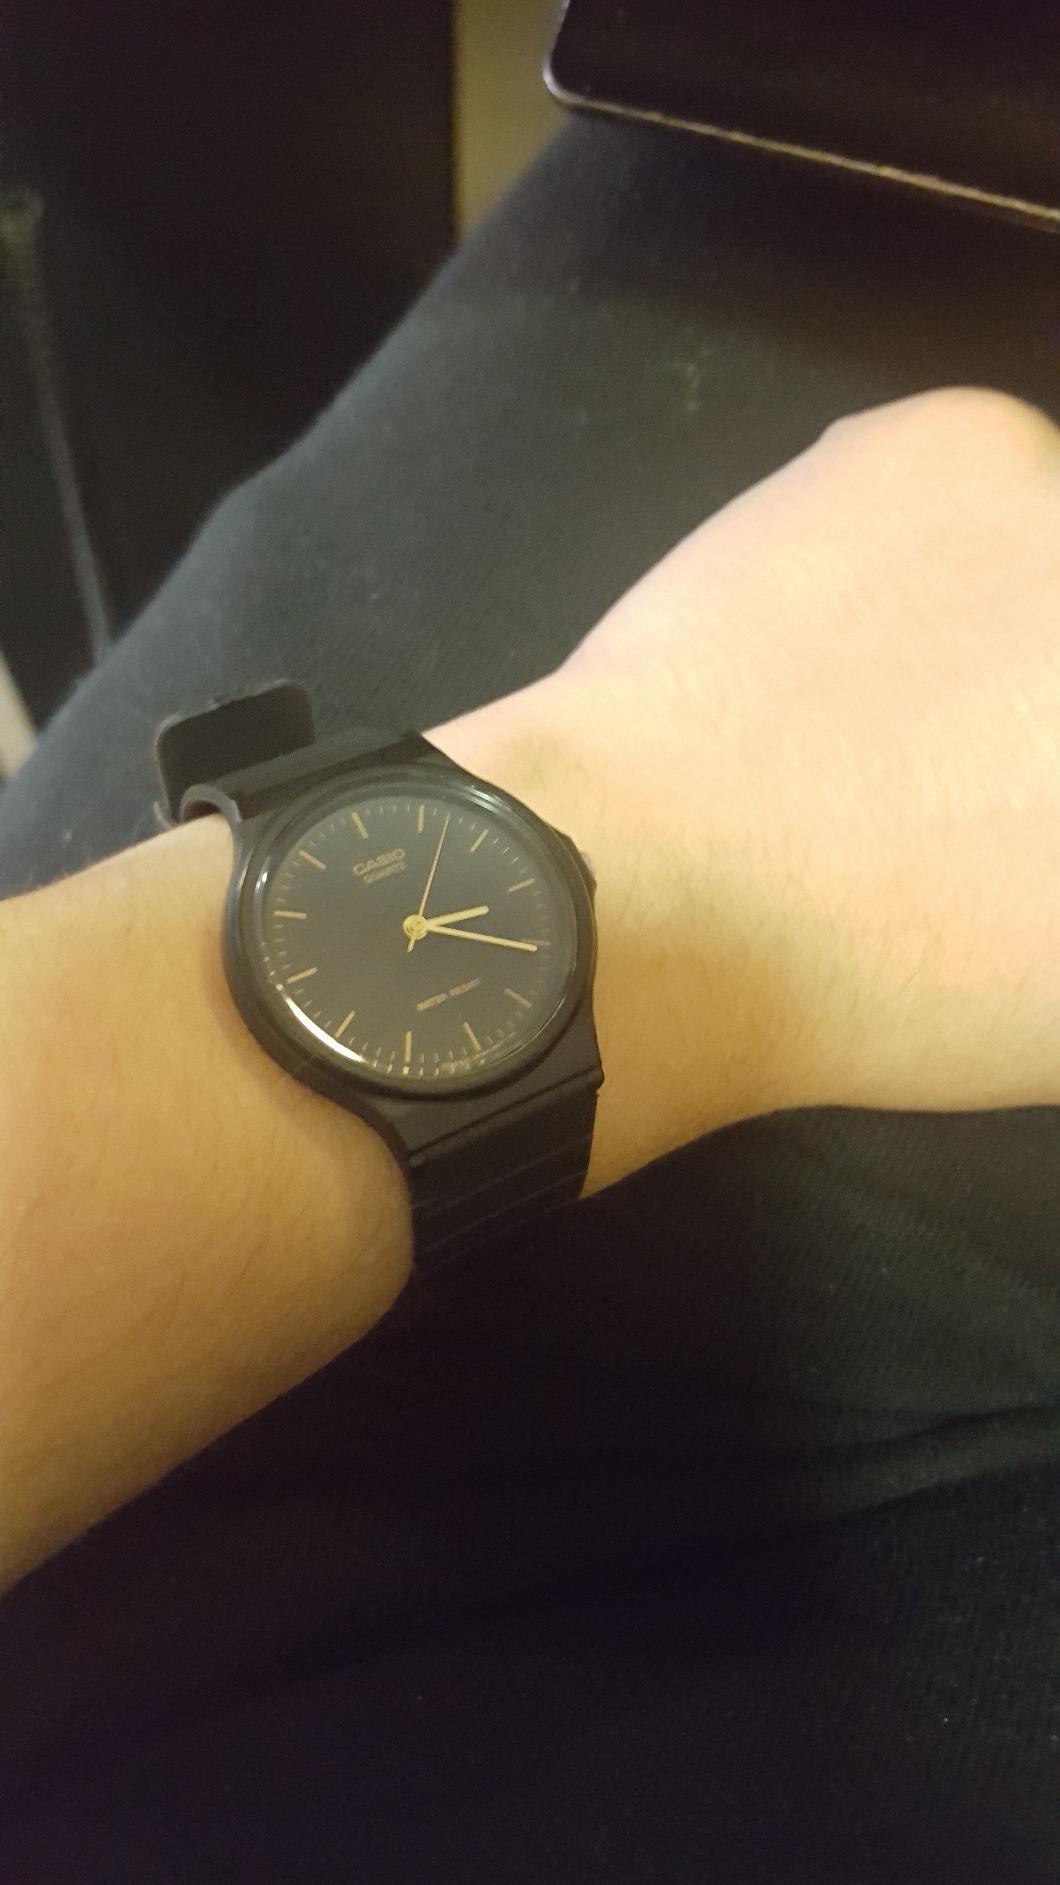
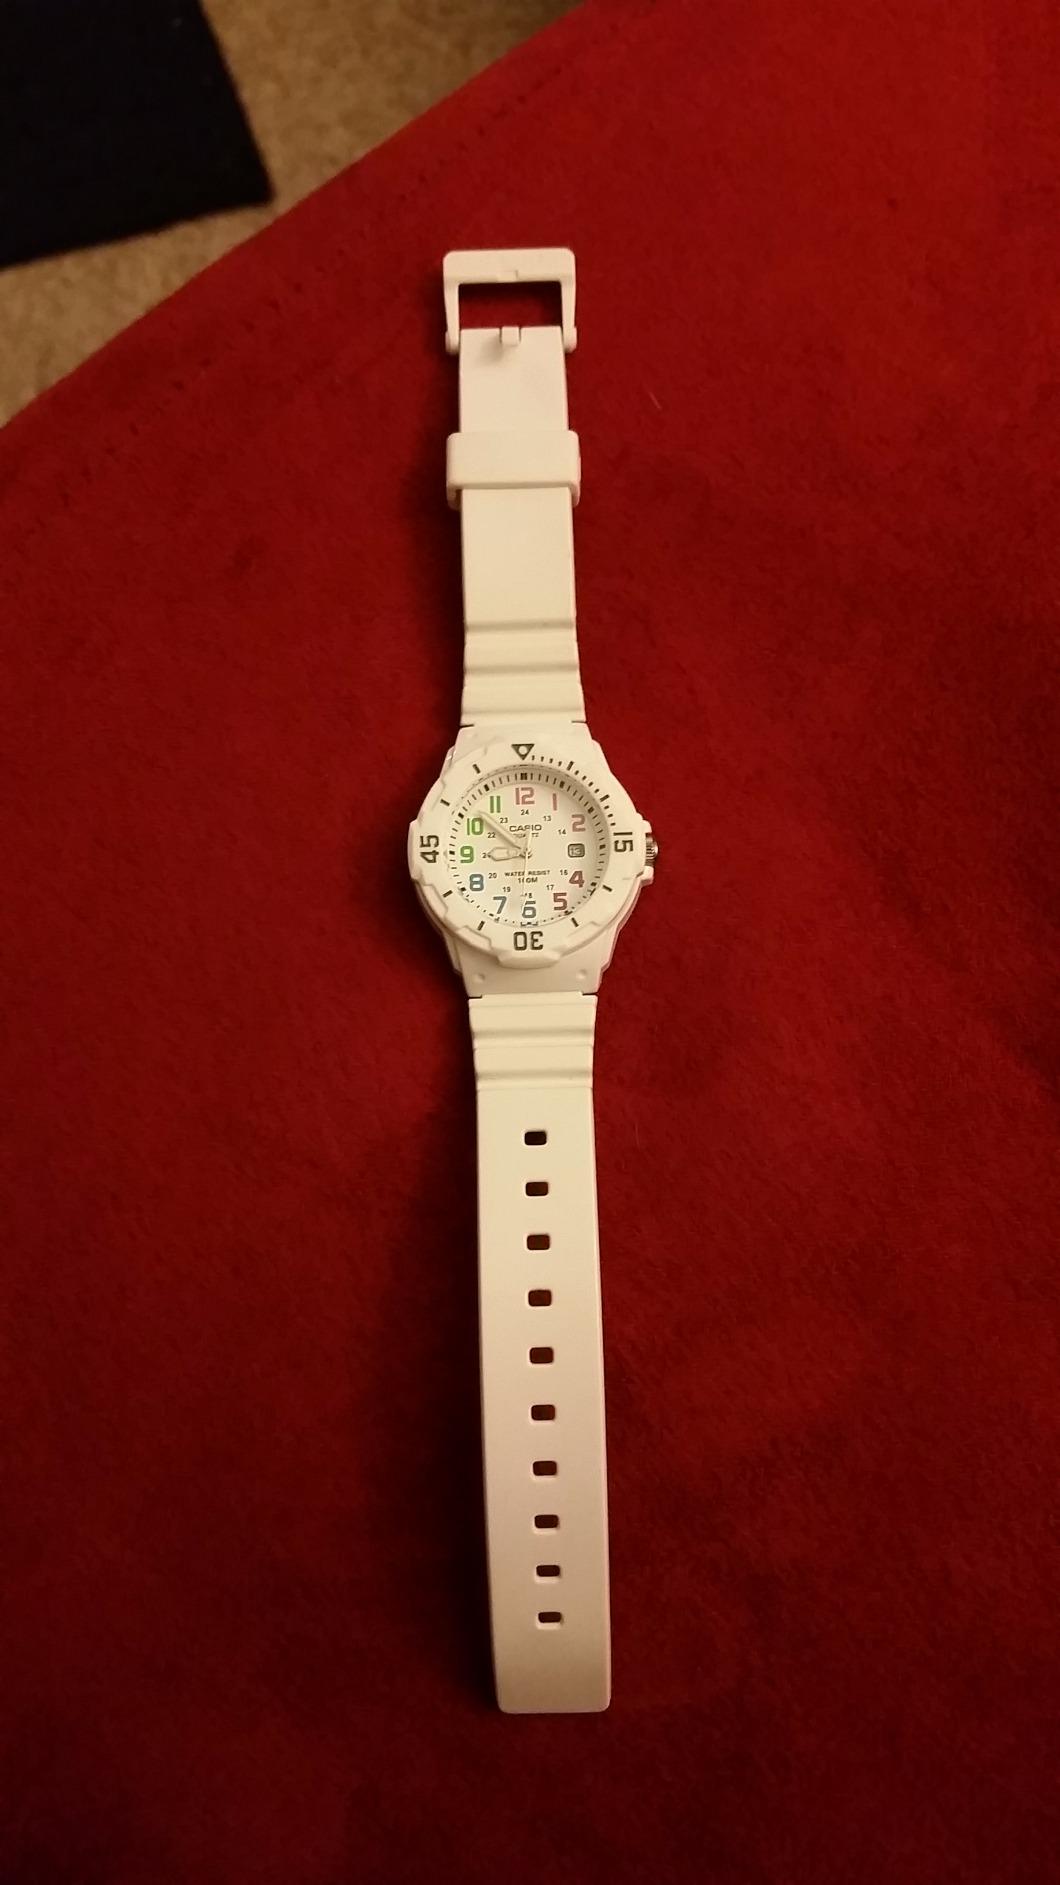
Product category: accessories_watch
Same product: no